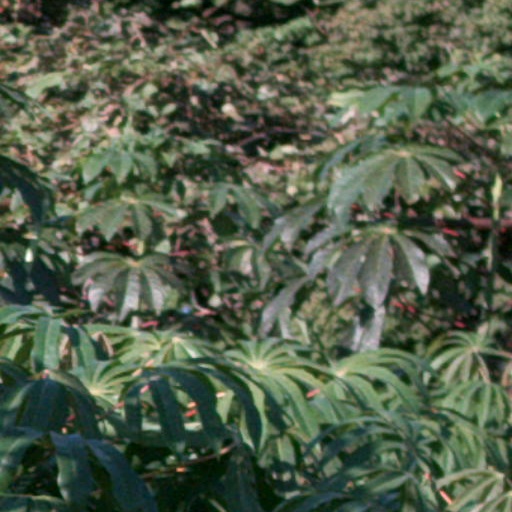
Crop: cassava